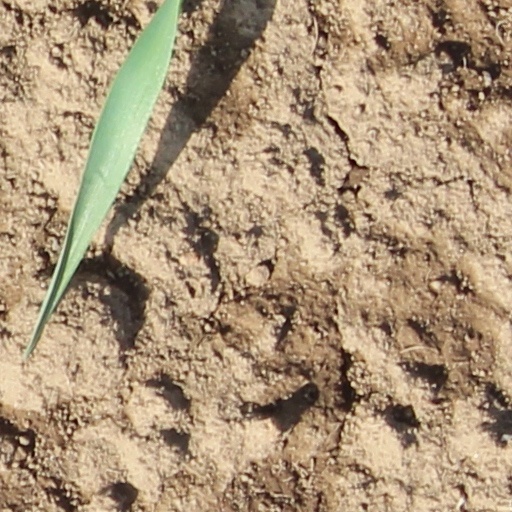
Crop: wheat